Sky position (RA, Dec in degrees): 338.386, -0.8687
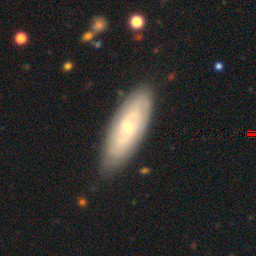
Galaxy morphology: Unbarred Tight Spiral Galaxies